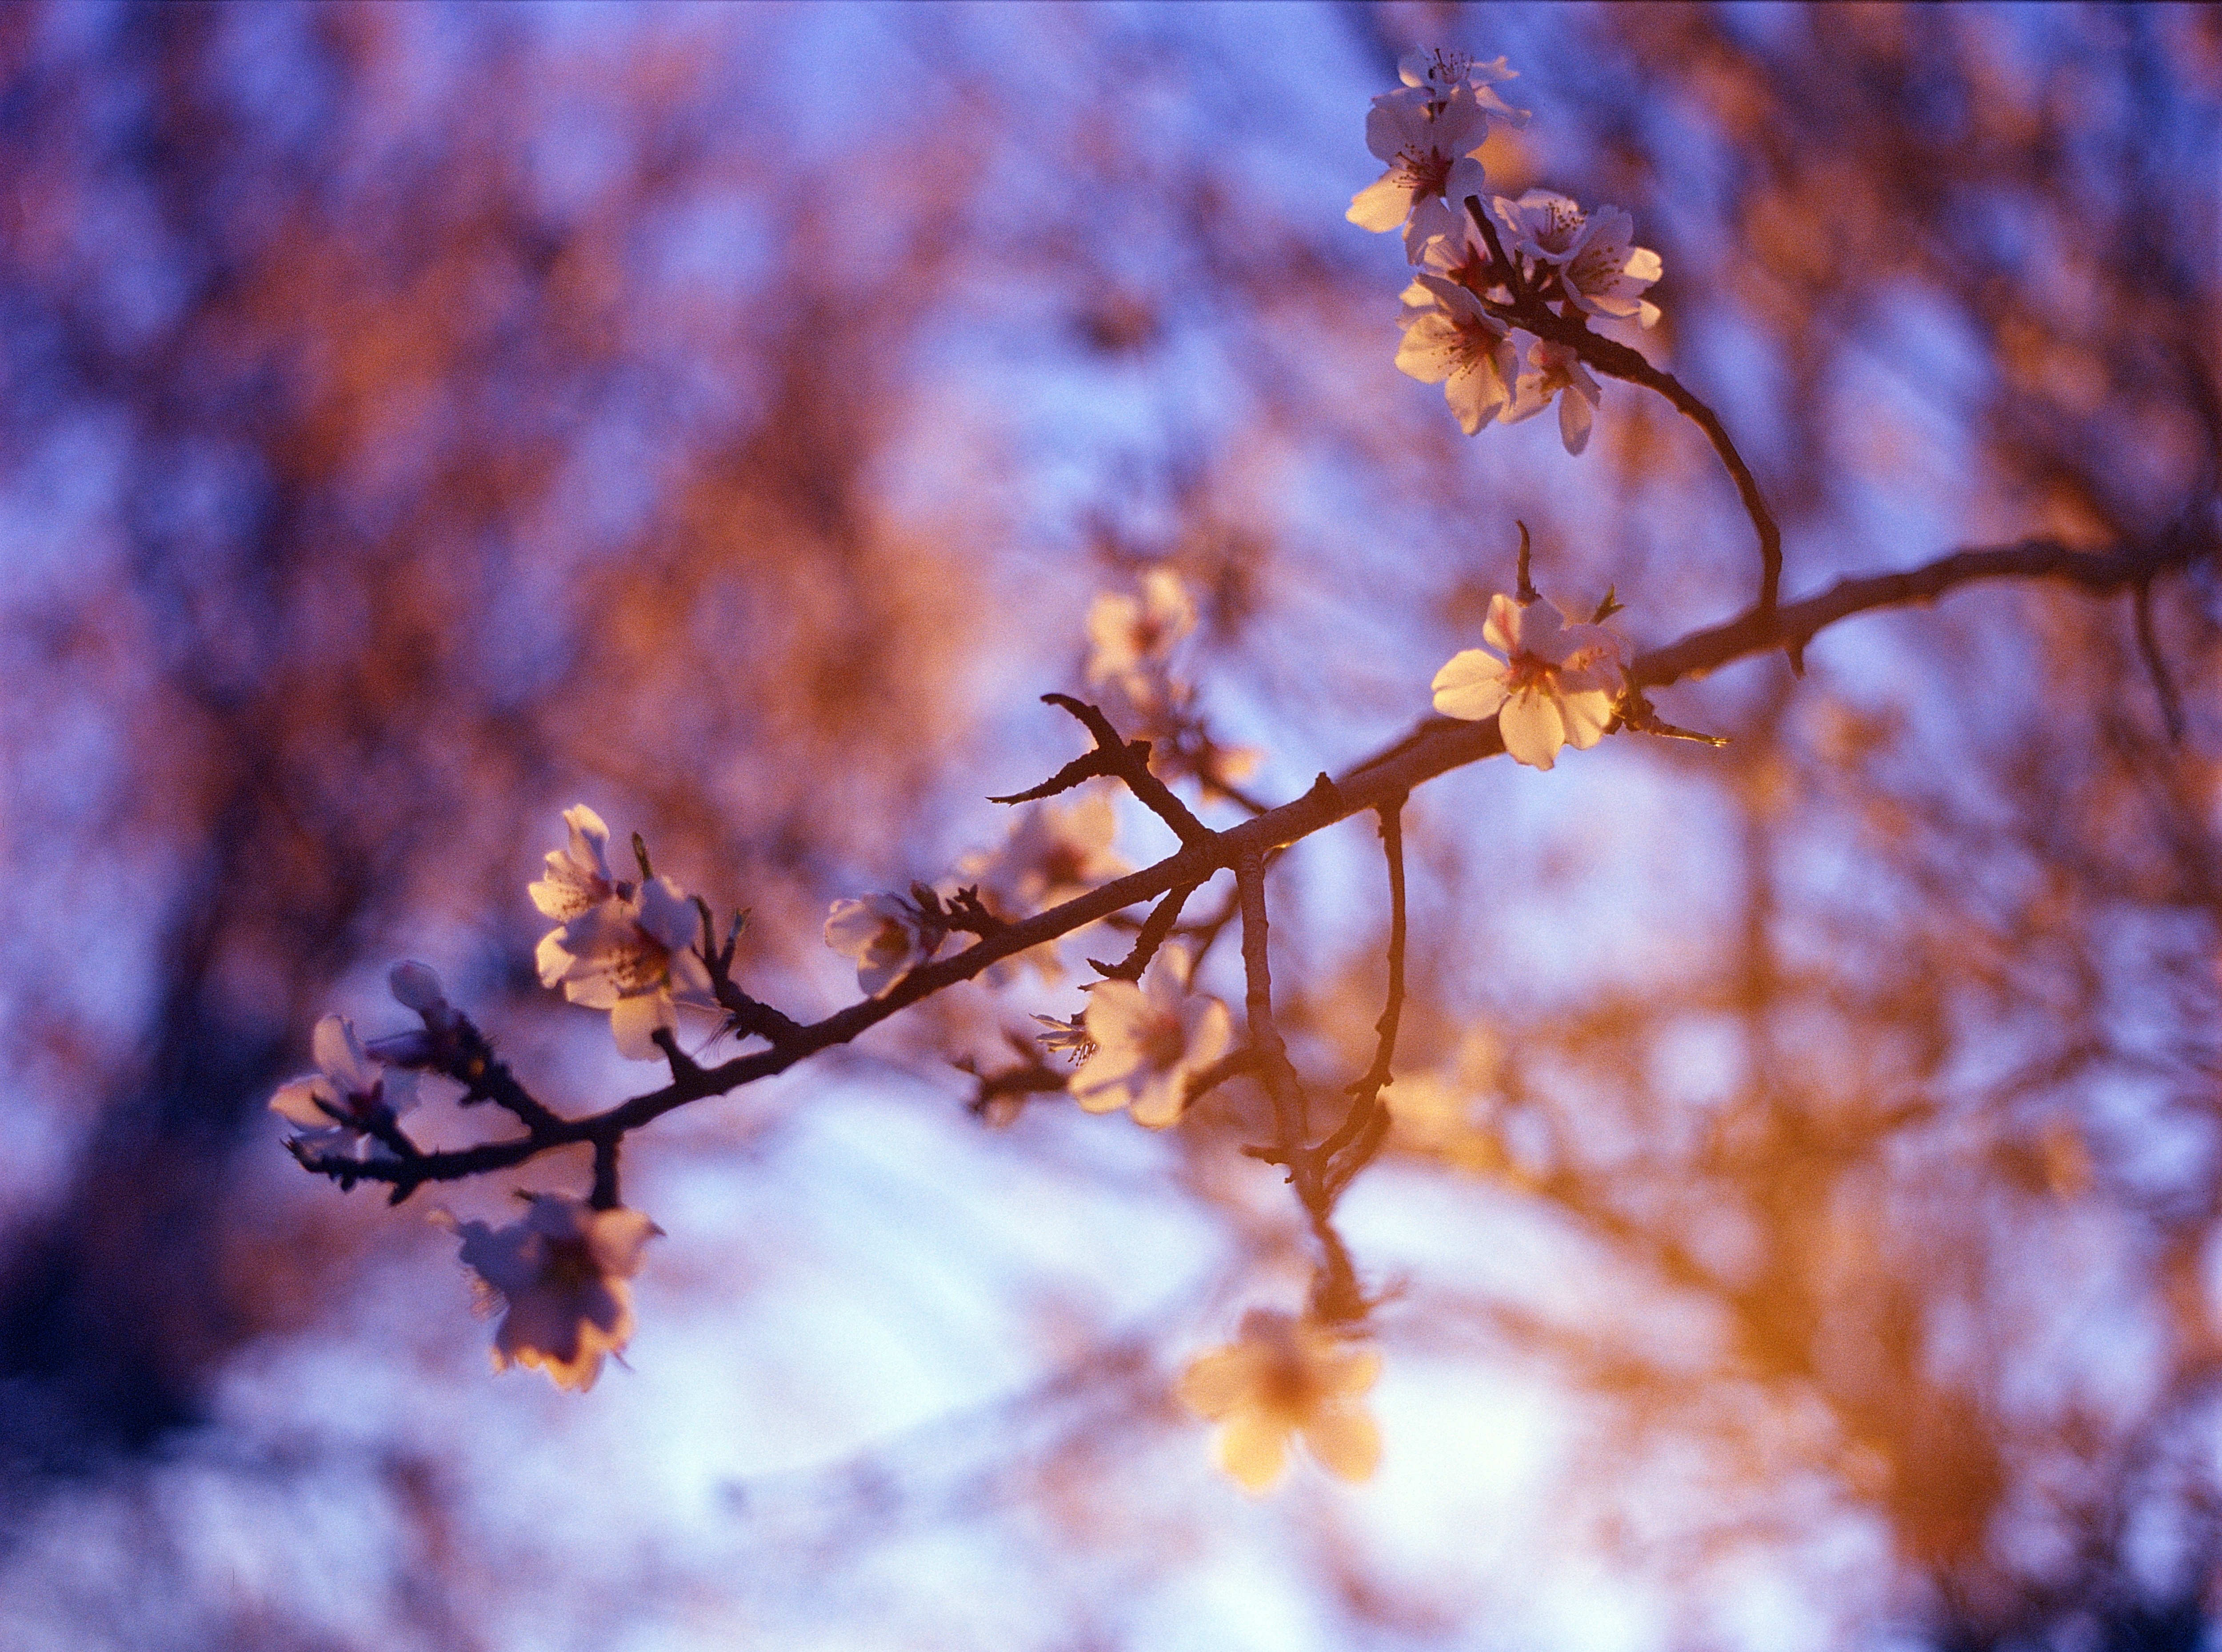
tree, nature, branch, blossom, winter, plant, sunset, white, sunlight, morning, leaf, flower, purple, petal, bloom, frost, floral, environment, foliage, spring, color, natural, autumn, fresh, romantic, botany, garden, pink, flora, season, botanical, almond, ornament, close up, fragrant, macro photography, almond blossom, flourishes, woody plant